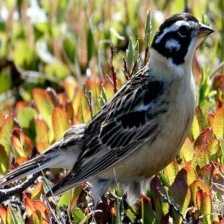
Species: SMITHS LONGSPUR
Scientific name: CALCARIUS PICTUS